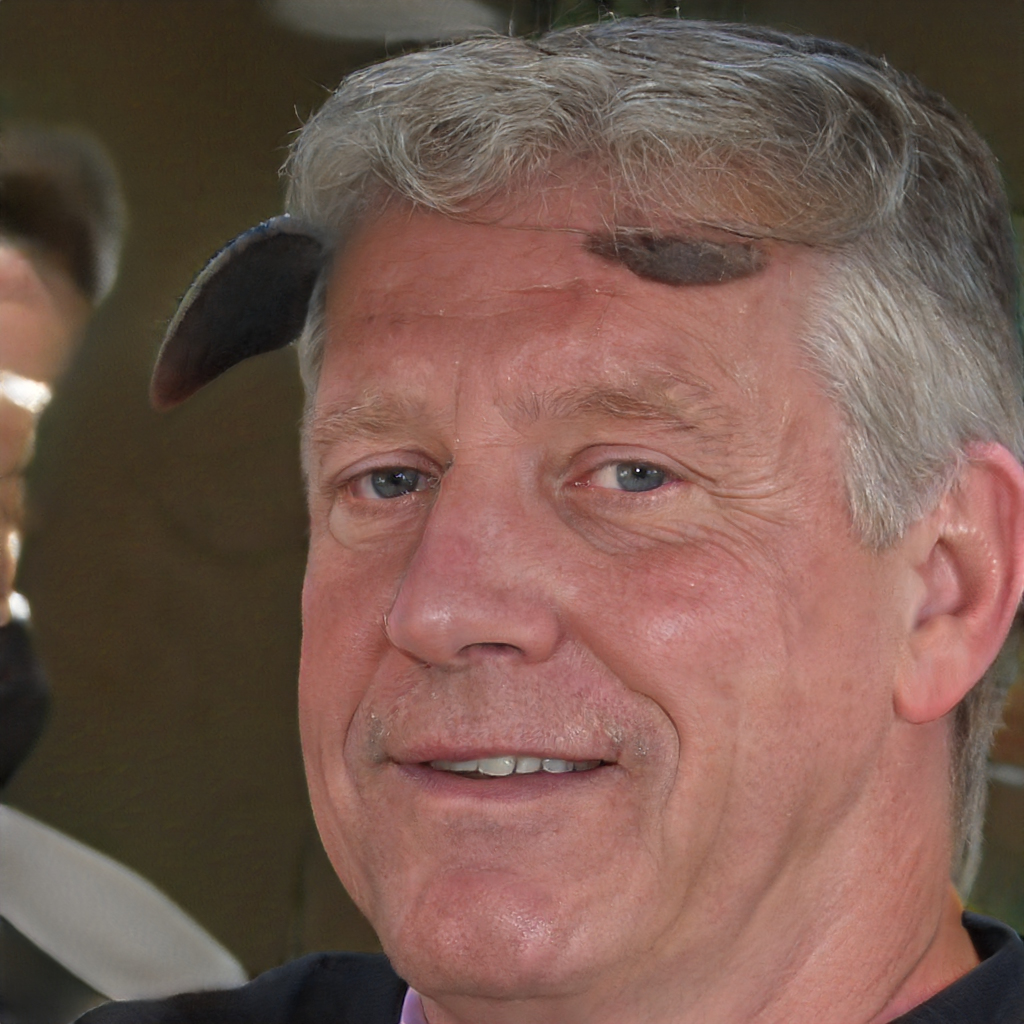
Gender: Male